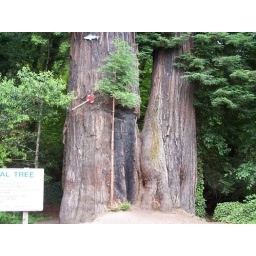
24 ft (the fish on the tree) is where the water level reached in the flood of December 1964